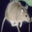
Label: mouse